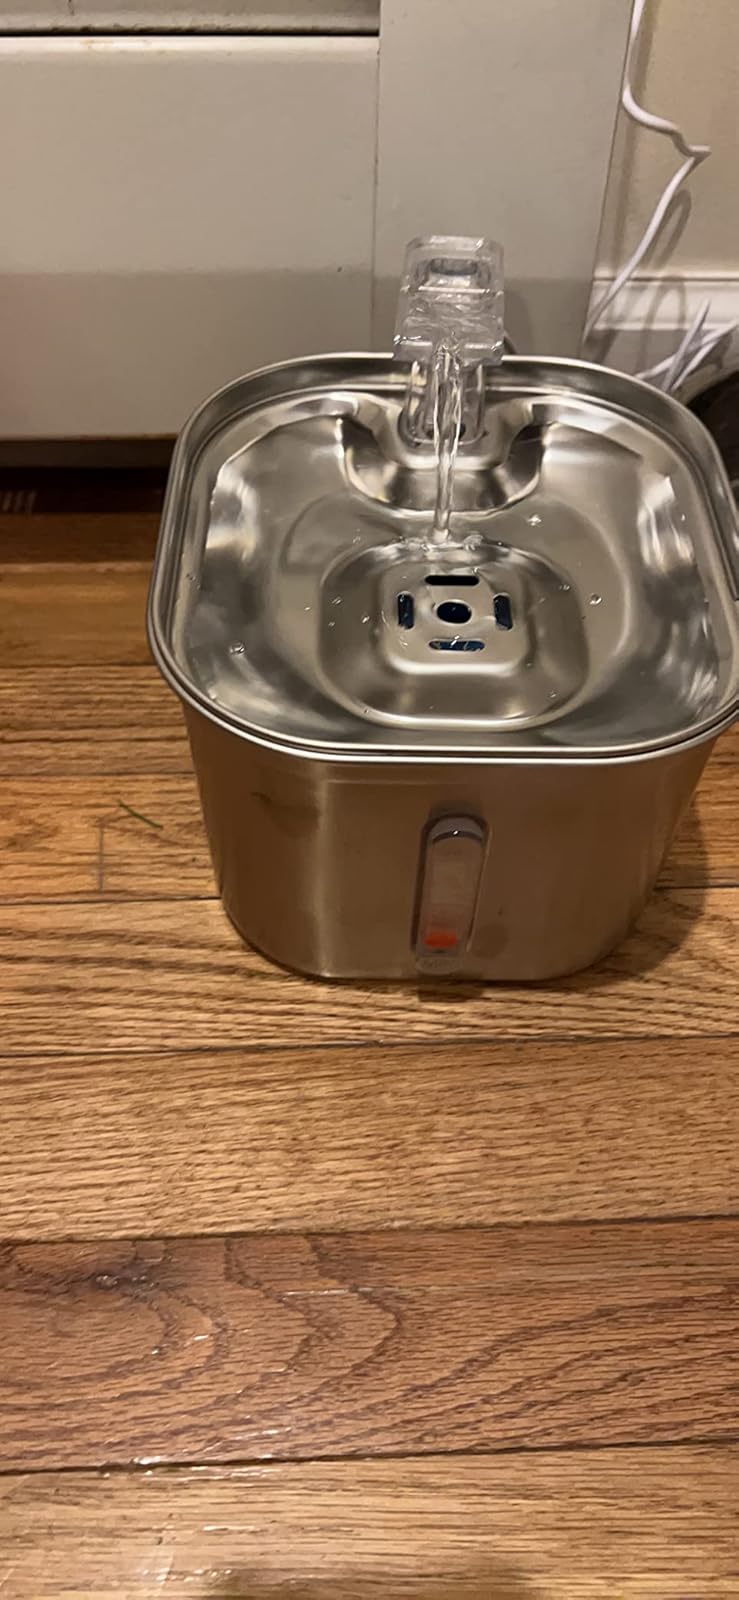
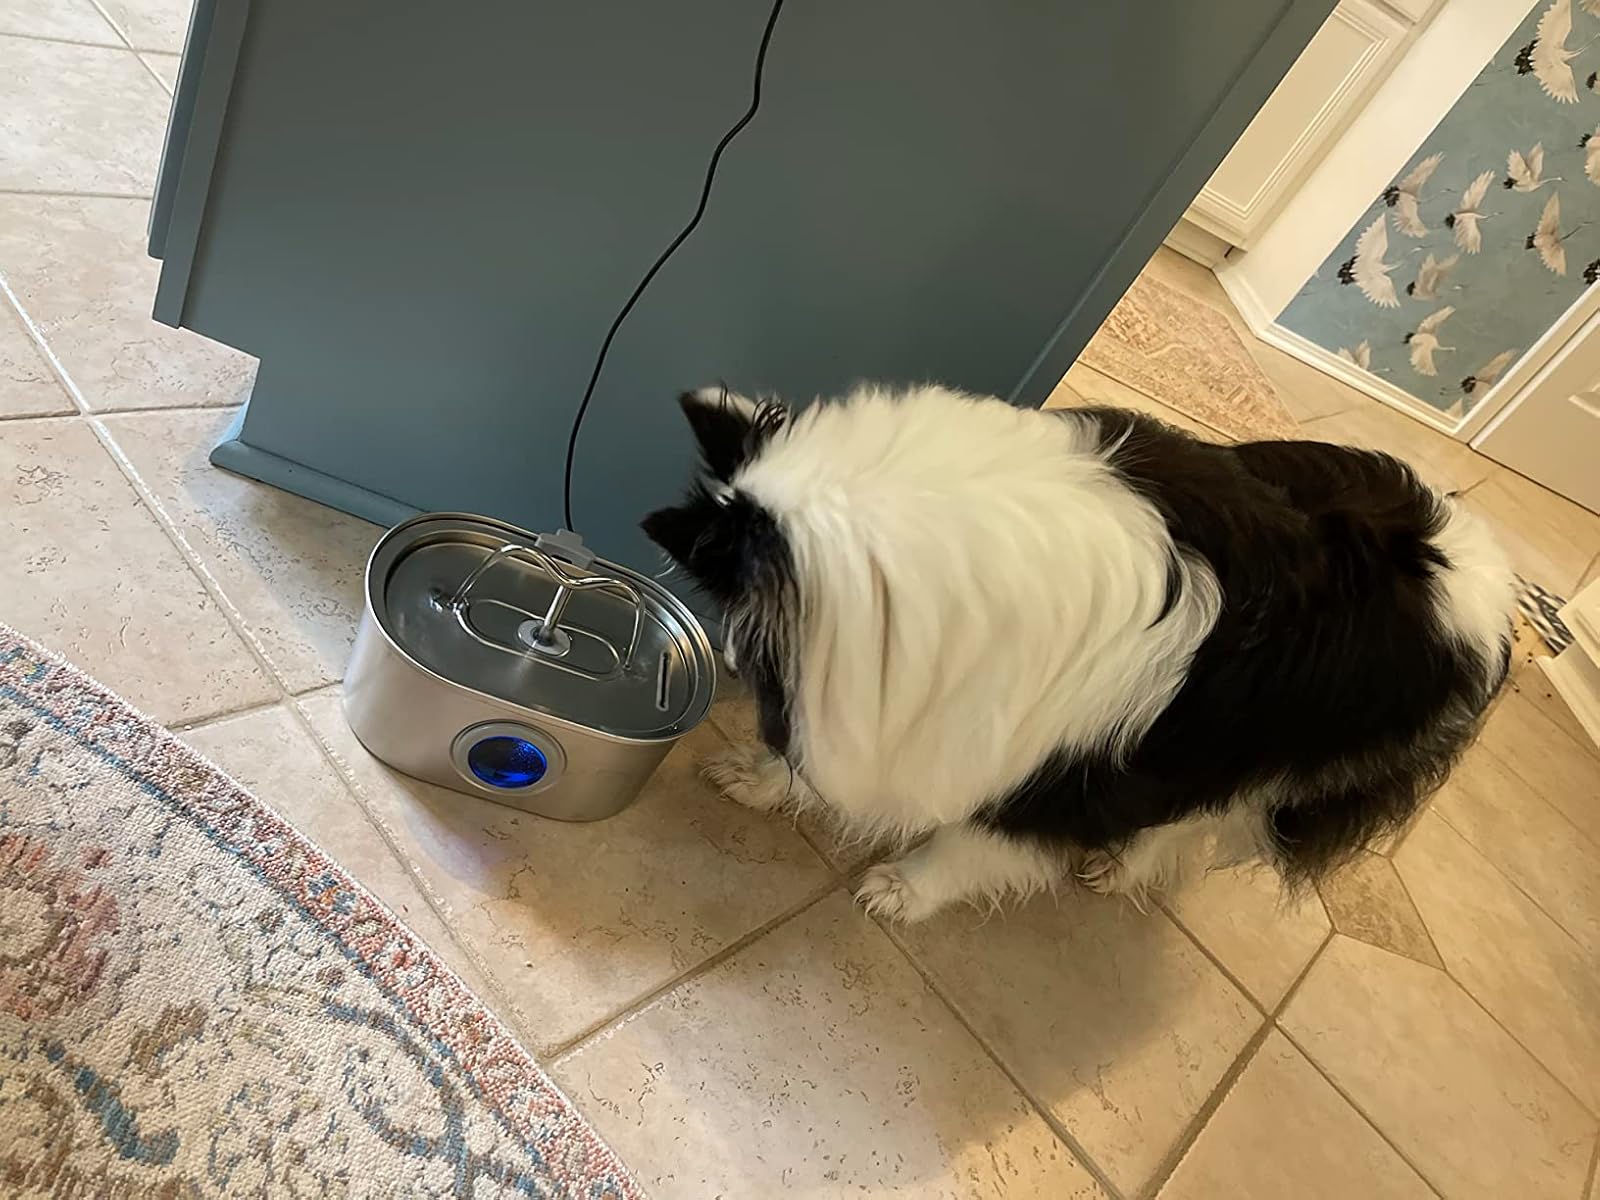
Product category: items_bowl
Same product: no